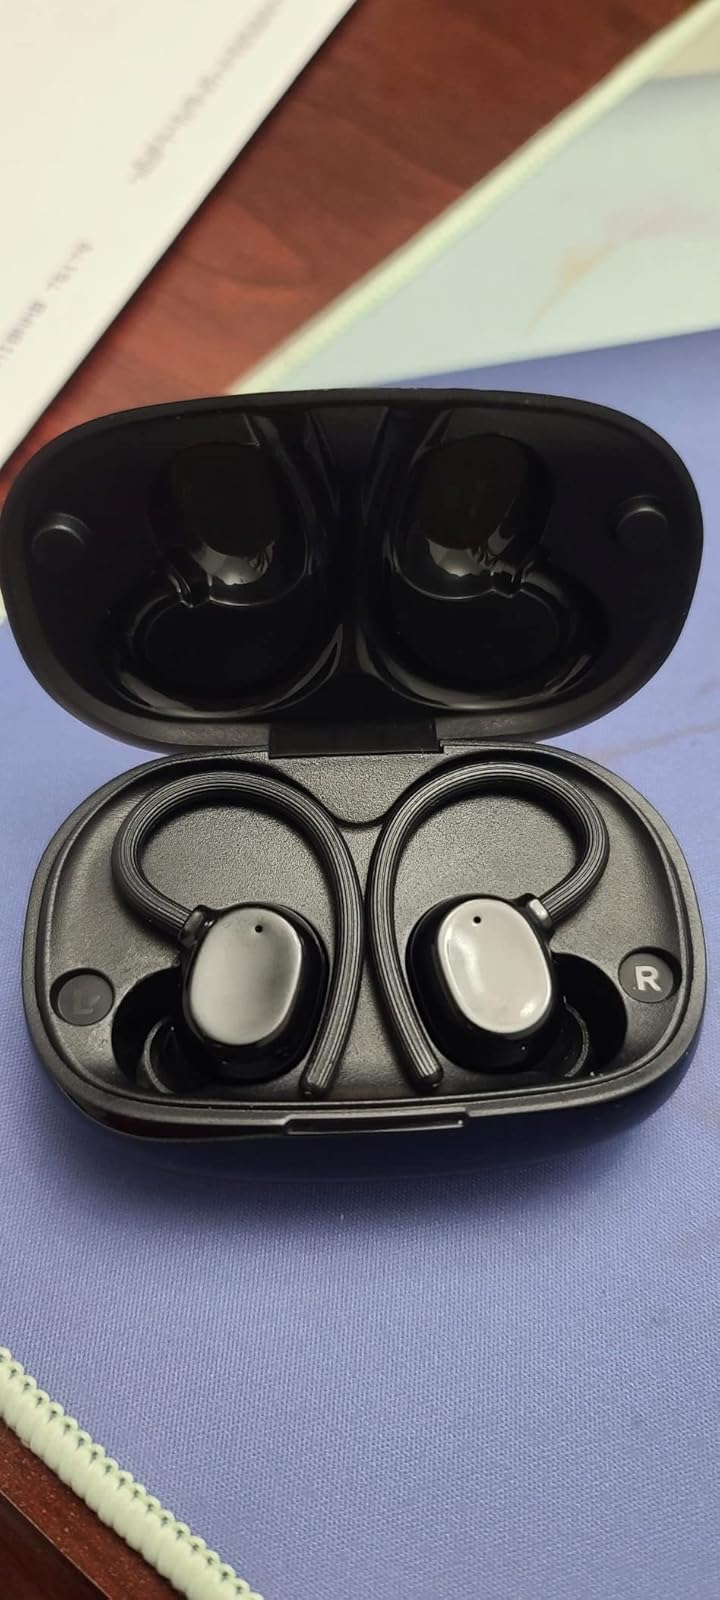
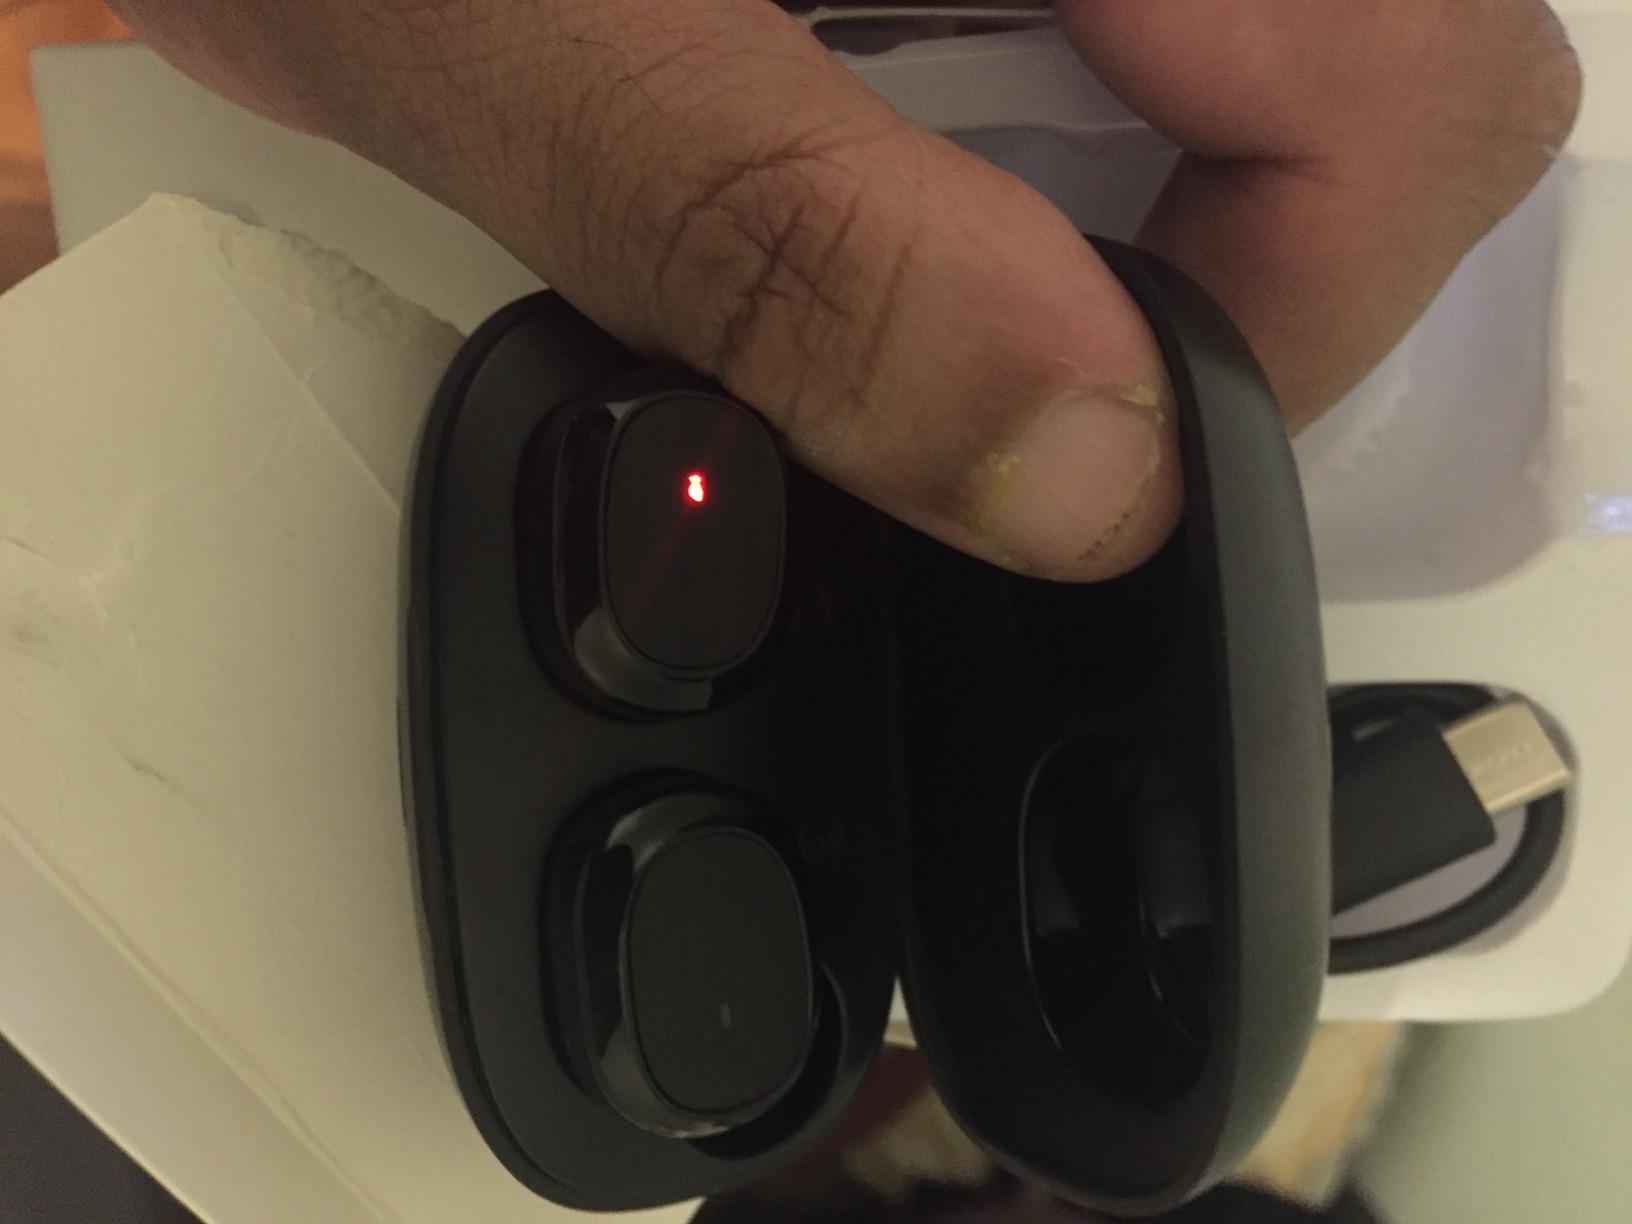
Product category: earbuds
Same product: no